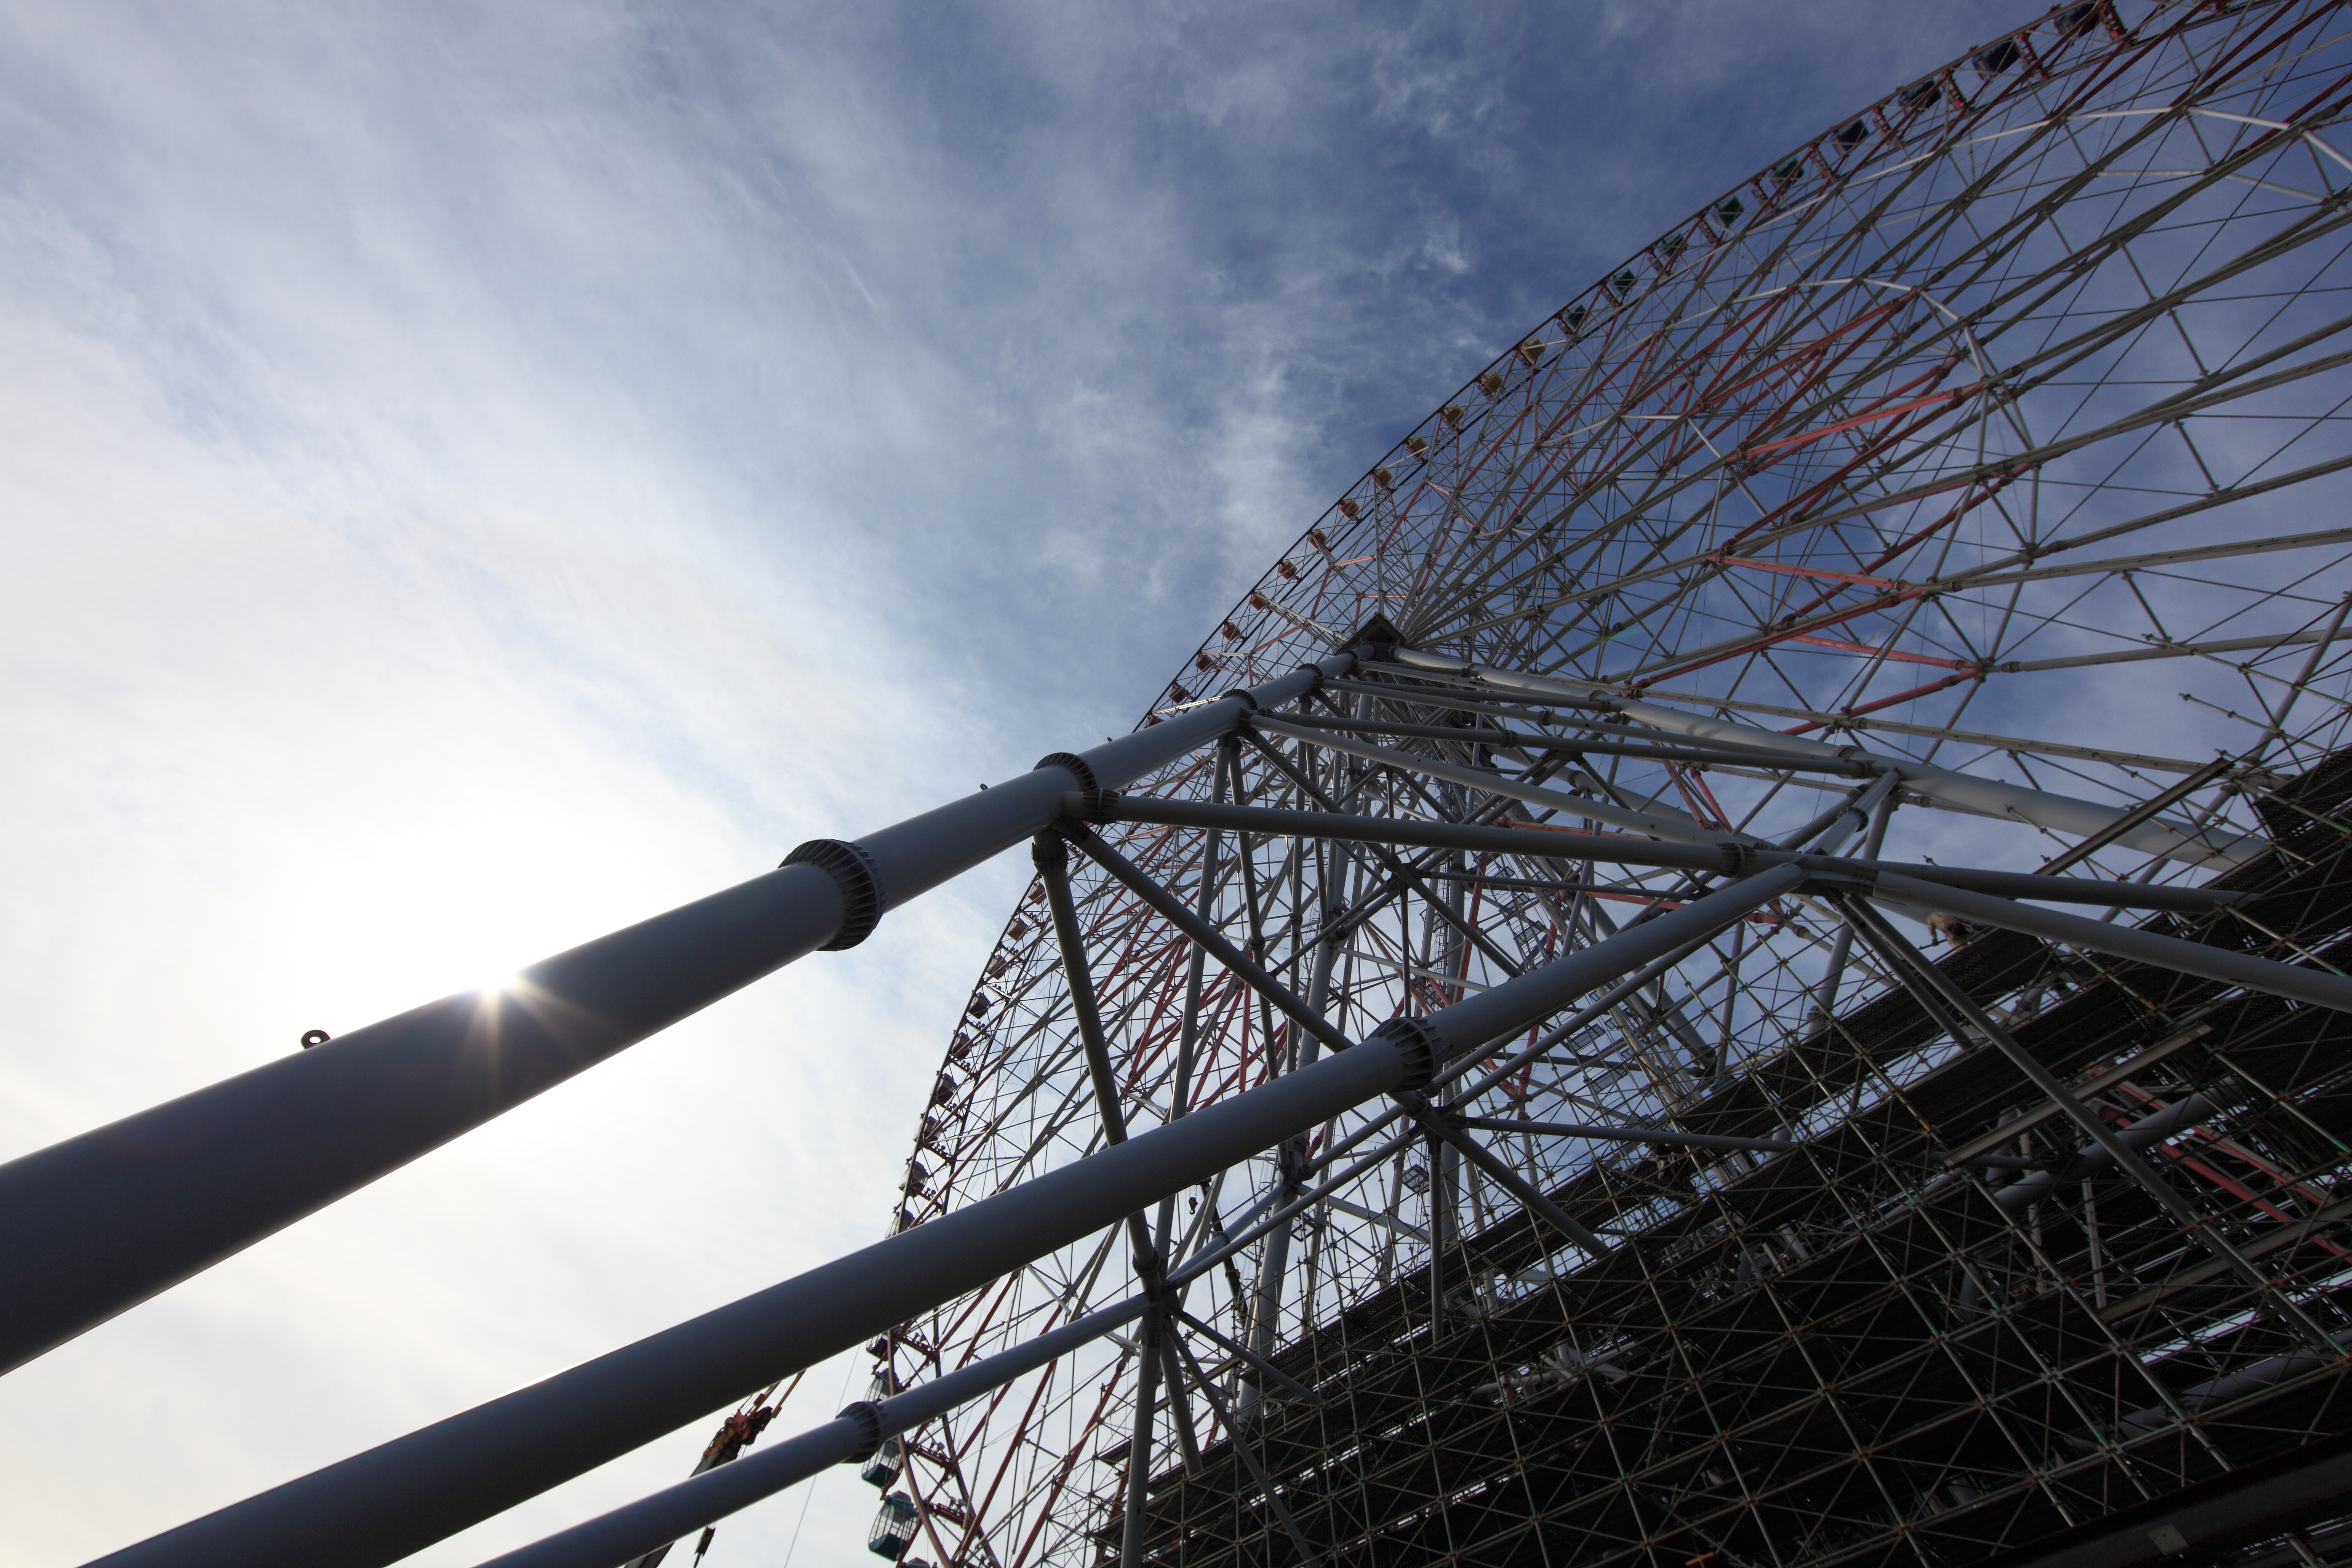
structure, wheel, recreation, line, high, ferris wheel, amusement park, tower, mast, park, roller coaster, 5d, hires, tourist attraction, ferris, markii, hi, res, resolution, amusement ride, outdoor recreation